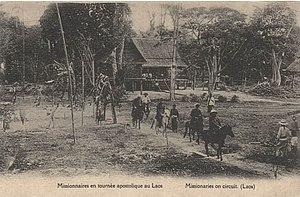
Missionnaires des Missions étrangères de Paris au Laos au début du XXe siècle. Carte postale des MEP.
Le catholicisme au Laos est une religion minoritaire de ce pays. L'Église catholique y a installé des missions qui ne se sont développées que tardivement. Elle est officiellement reconnue au Laos par le Parti révolutionnaire populaire lao depuis 1979, après des décennies de persécutions et son interdiction en 1975. Les cinq derniers missionnaires étrangers quittent le pays en 1976.